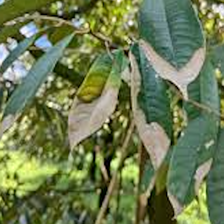
Label: anthracnose_disease